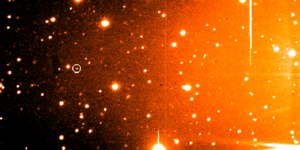
Dans le Système solaire, 184 satellites naturels ont été mises en évidence comme orbitant autour d'une planète ou d'une planète naine. On en dénombre près de 345 autour de planètes mineures et des découvertes sont annoncées régulièrement. Parmi ces satellites, seuls 19 ont une masse suffisante pour avoir acquis une forme sphéroïdale sous l'effet de leur propre gravité.
Caliban est un satellite naturel d'Uranus.